Tomasz Sekielski

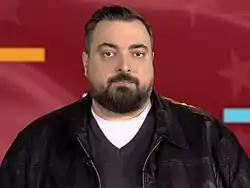
Sekielski in May 2019, shortly after "Tell No One" was released online

From November 2016 until October 2017, he ran the "Teraz ja!" show on Nowa TV. In early 2018, he launched his channel on YouTube. On April 19, 2018, he started cooperation with Wirtualna Polska, where he ran his video blog. On November 28, 2018, he became one of the hosts of the Onet Morning program, broadcast on Onet.pl.